NH6 (web series)

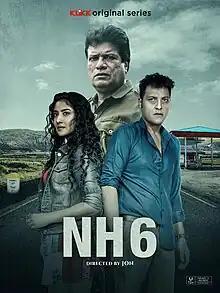

NH6 is a 2023 Indian Bengali language crime and thriller web series directed by Jon Halder and written by Soumik Chattopadhyay.